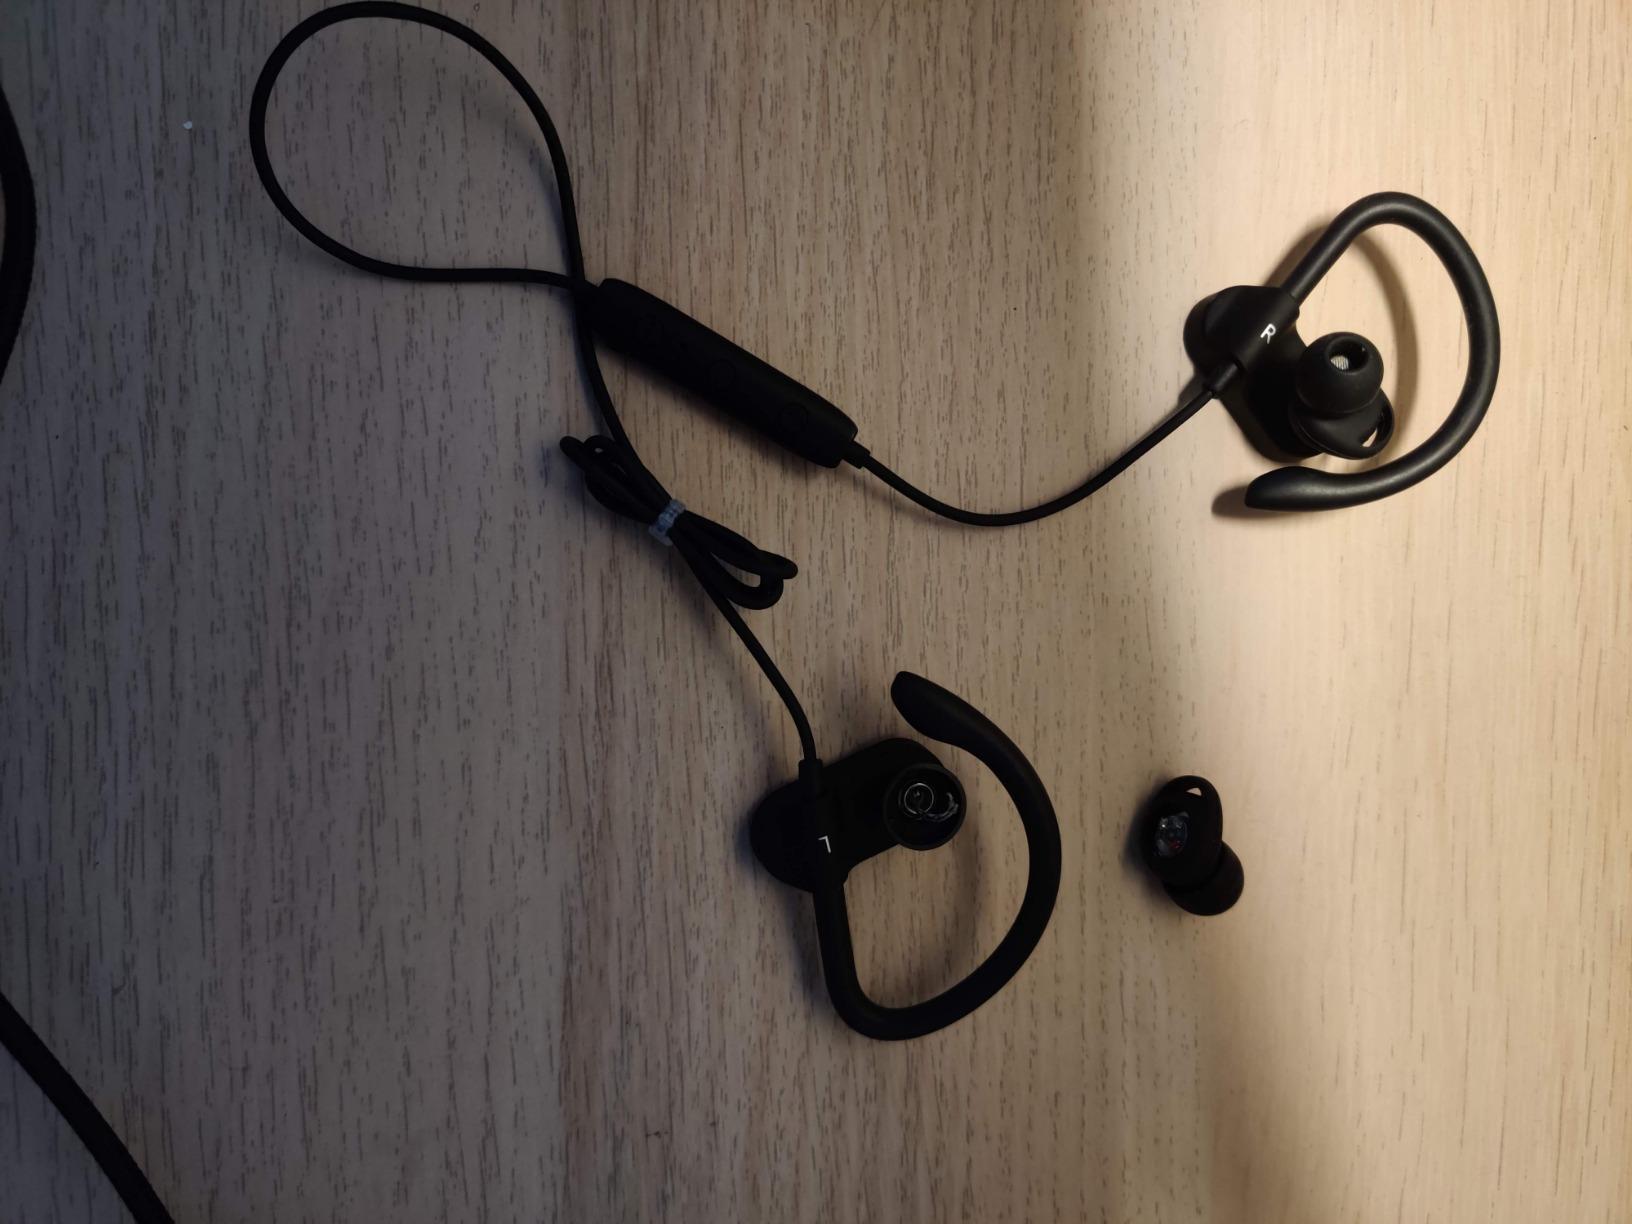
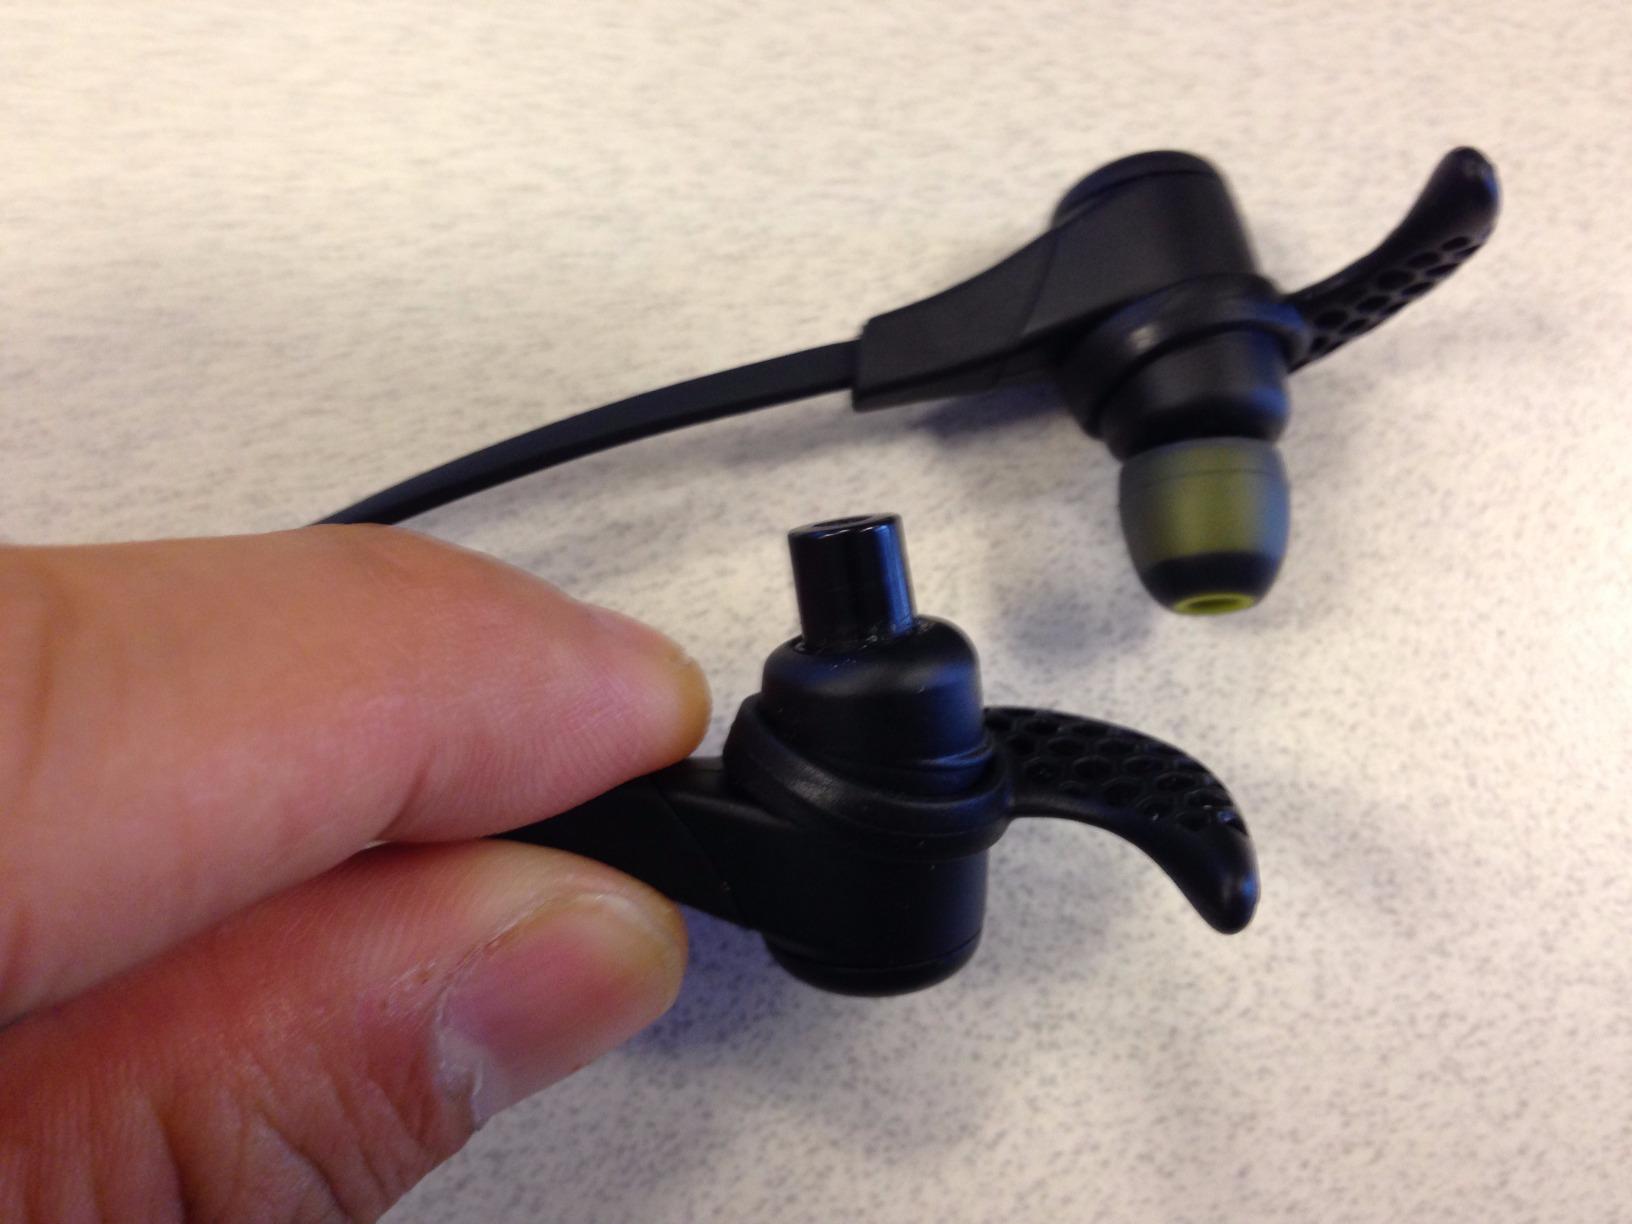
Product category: headphones
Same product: no